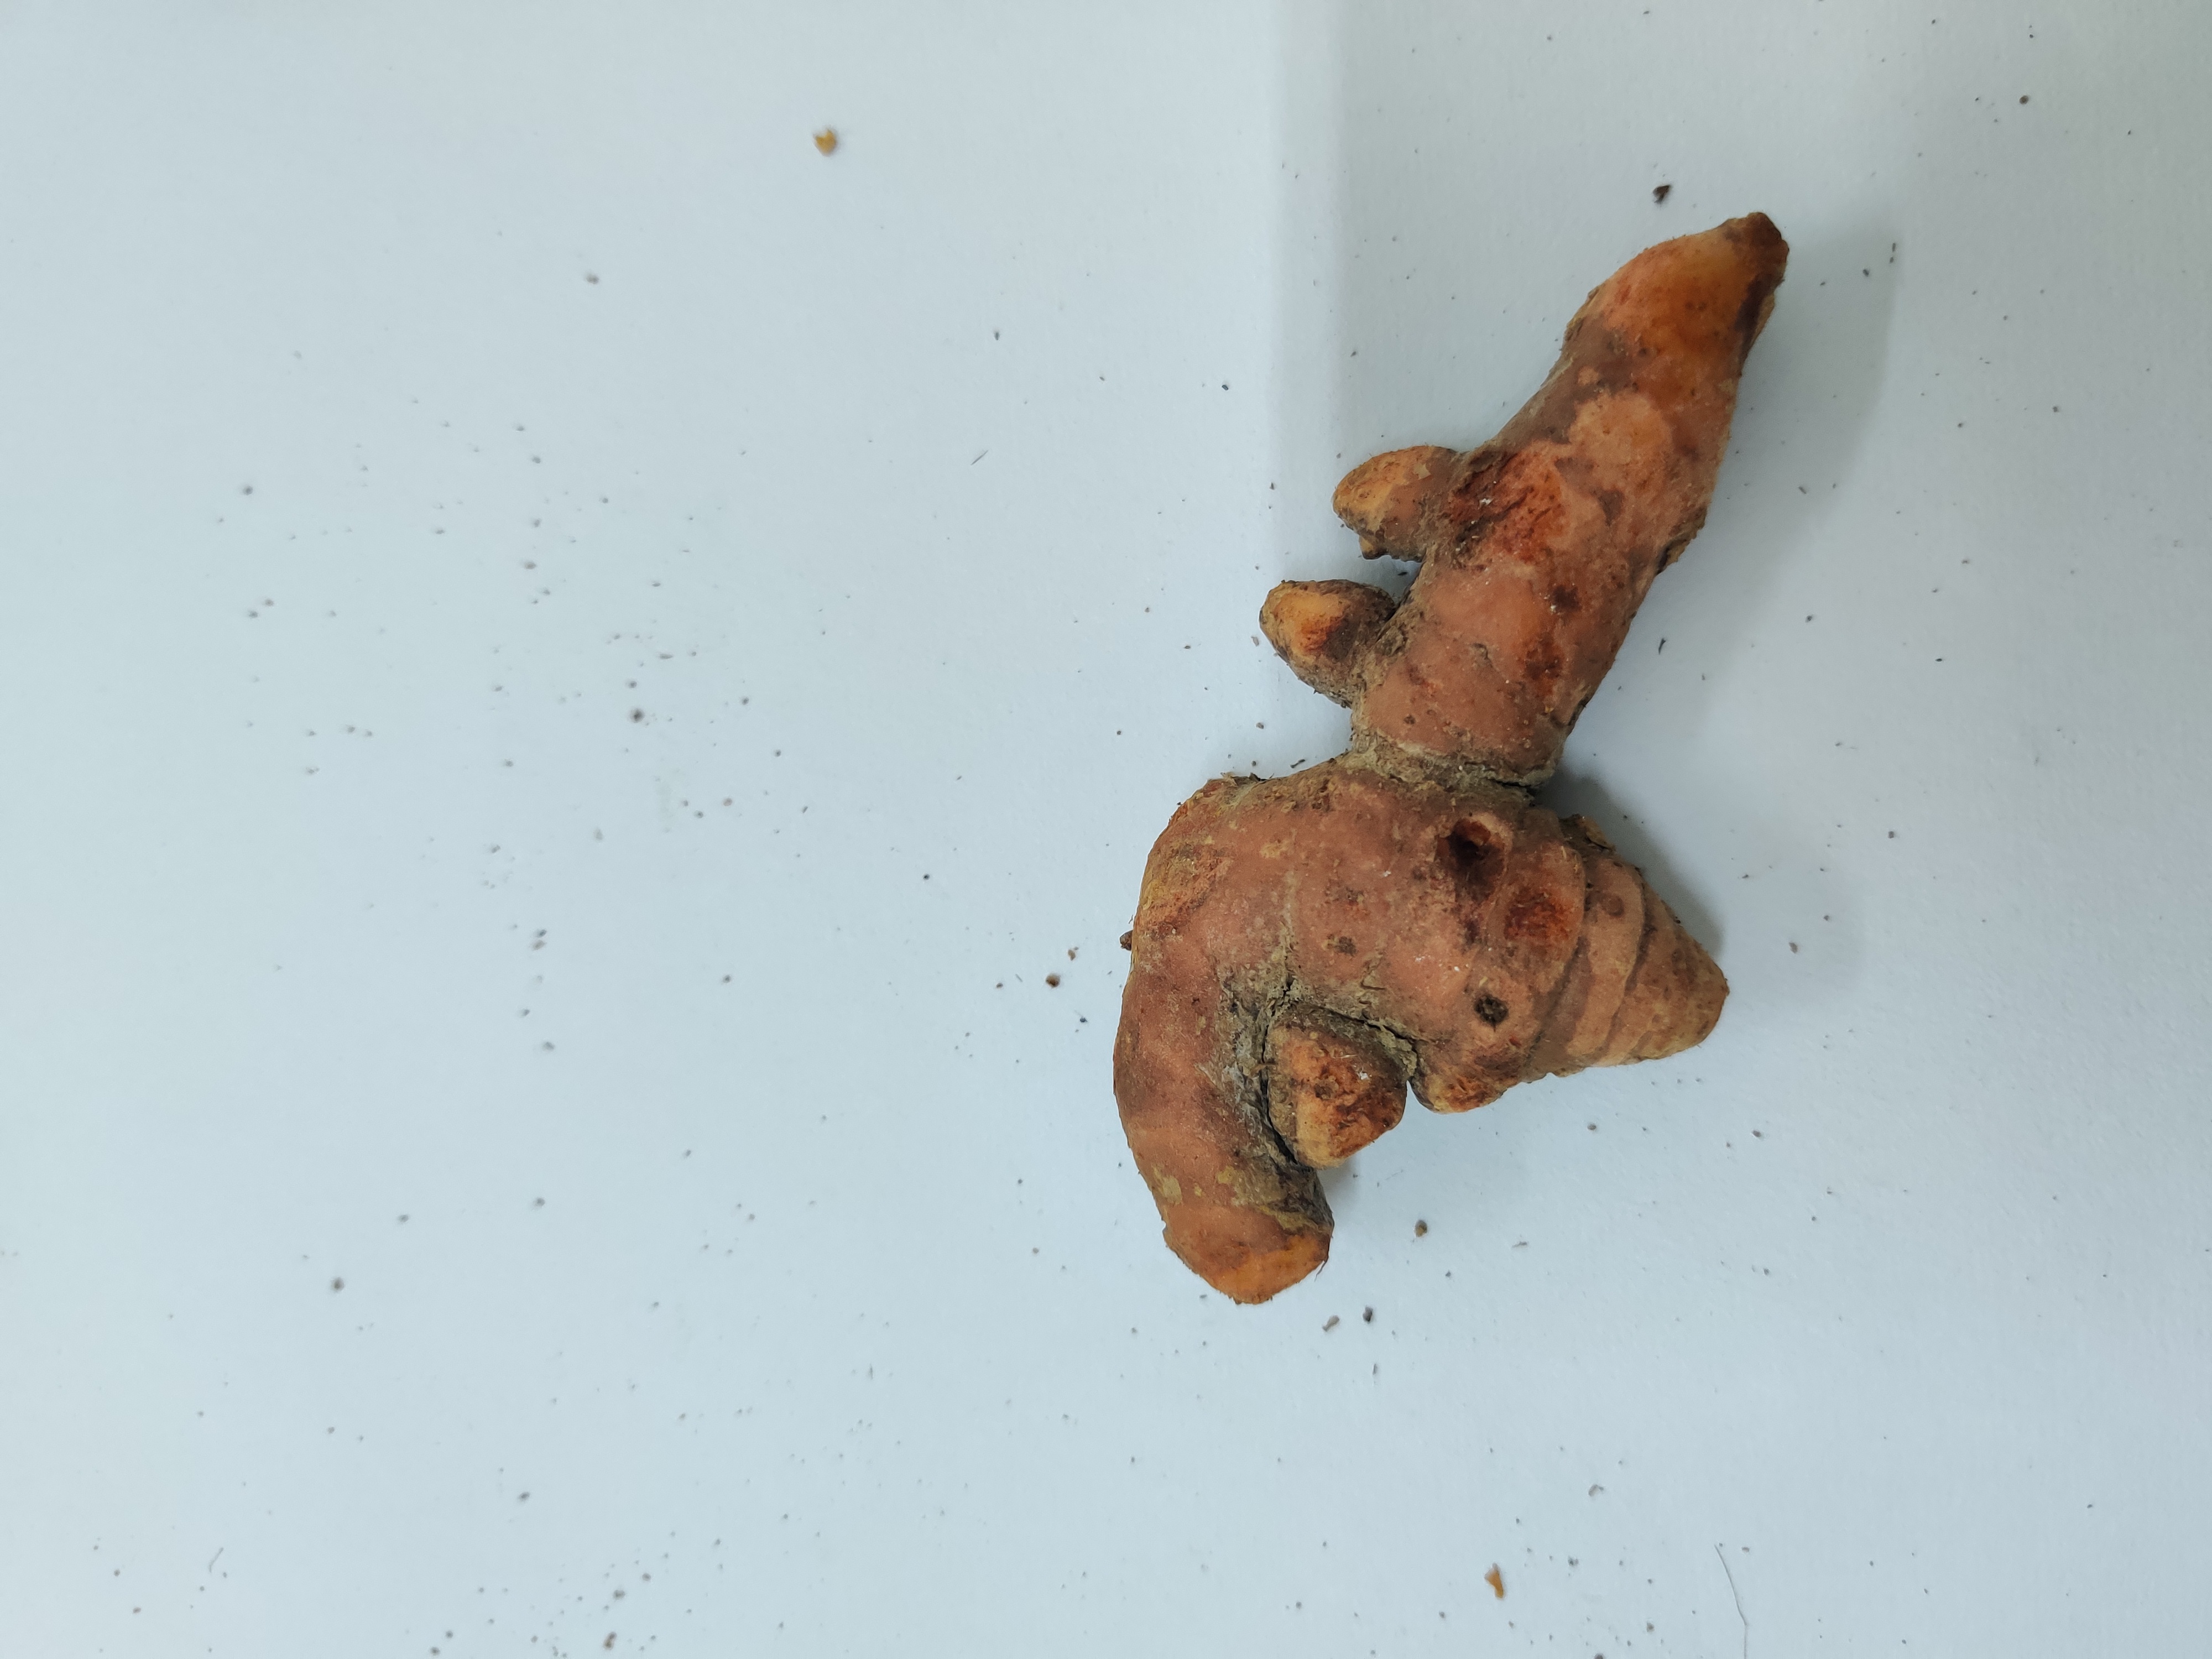
Crop: Turmeric
Condition: Fresh